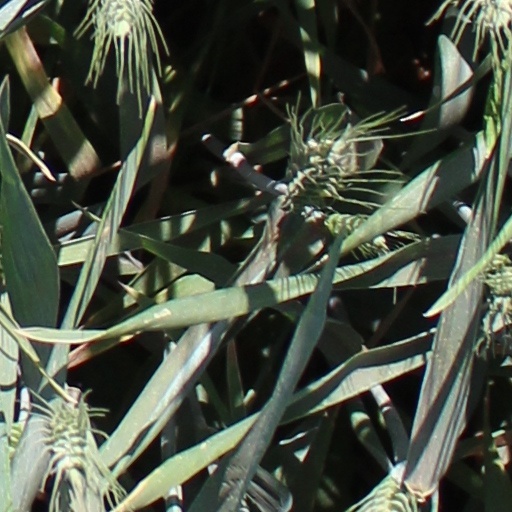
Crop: wheat